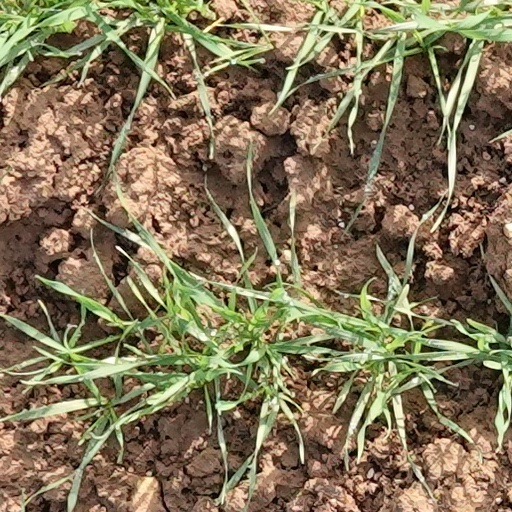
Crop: wheat